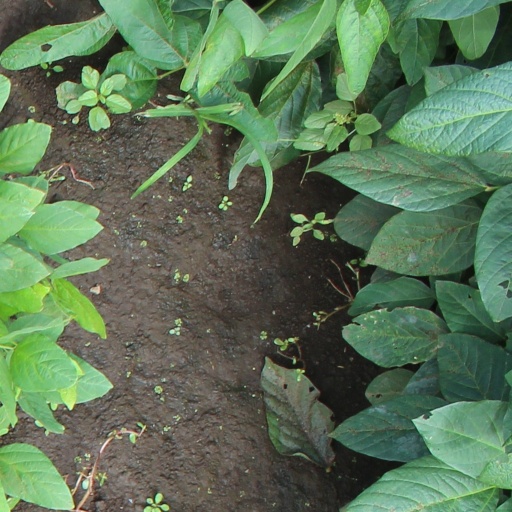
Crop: soybean